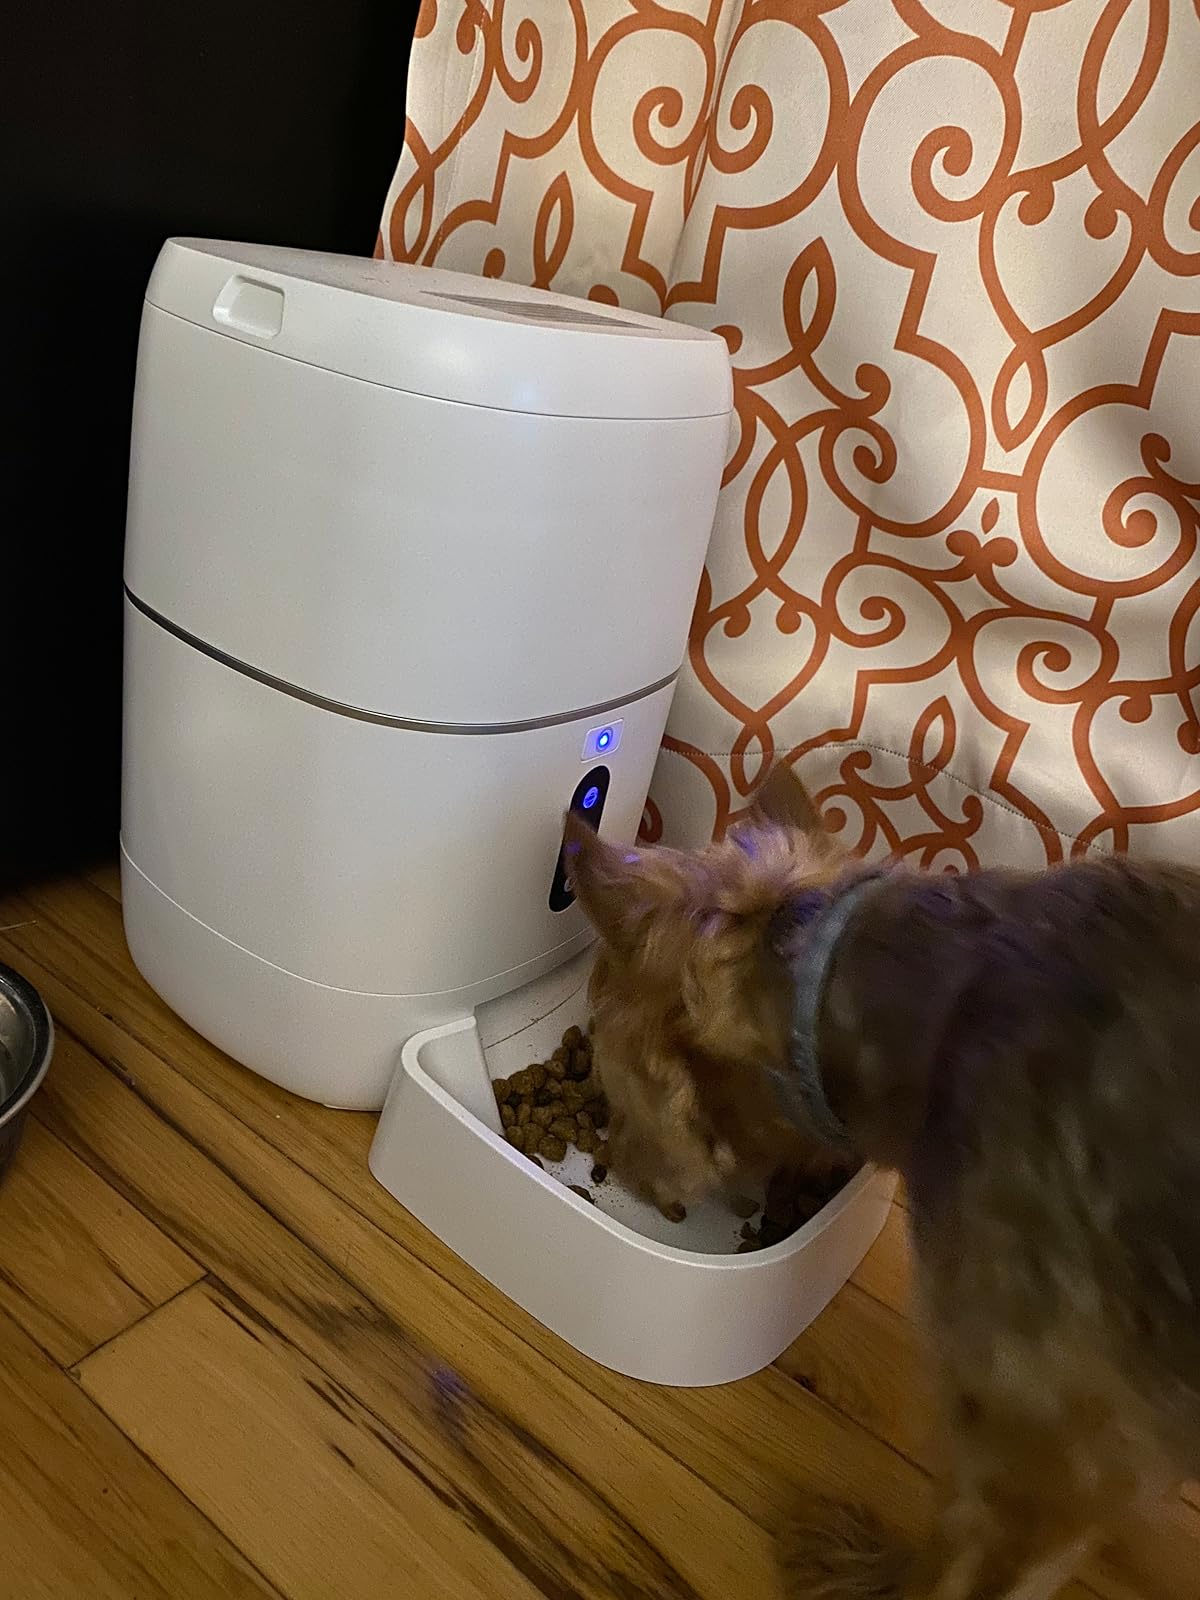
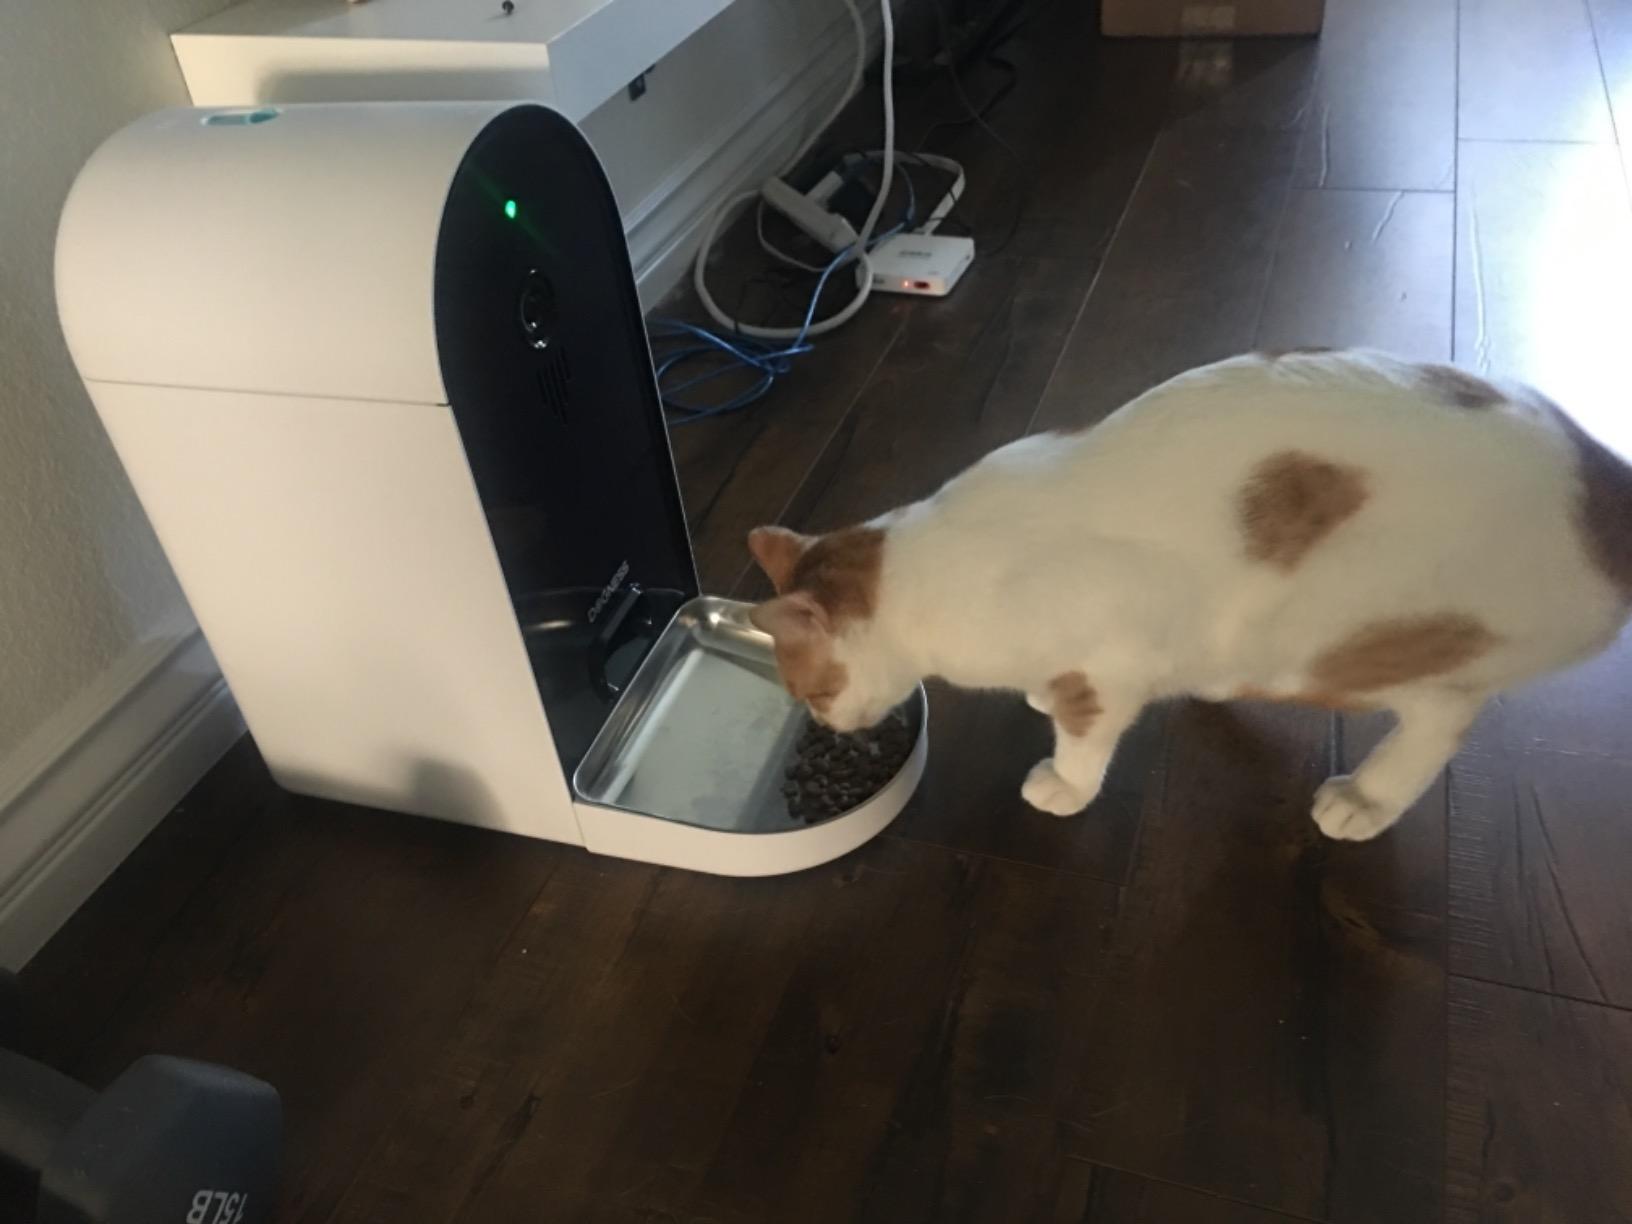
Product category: items_feeder
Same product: no